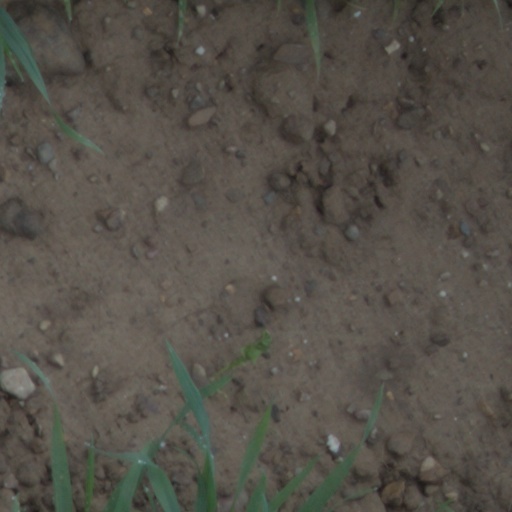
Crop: wheat